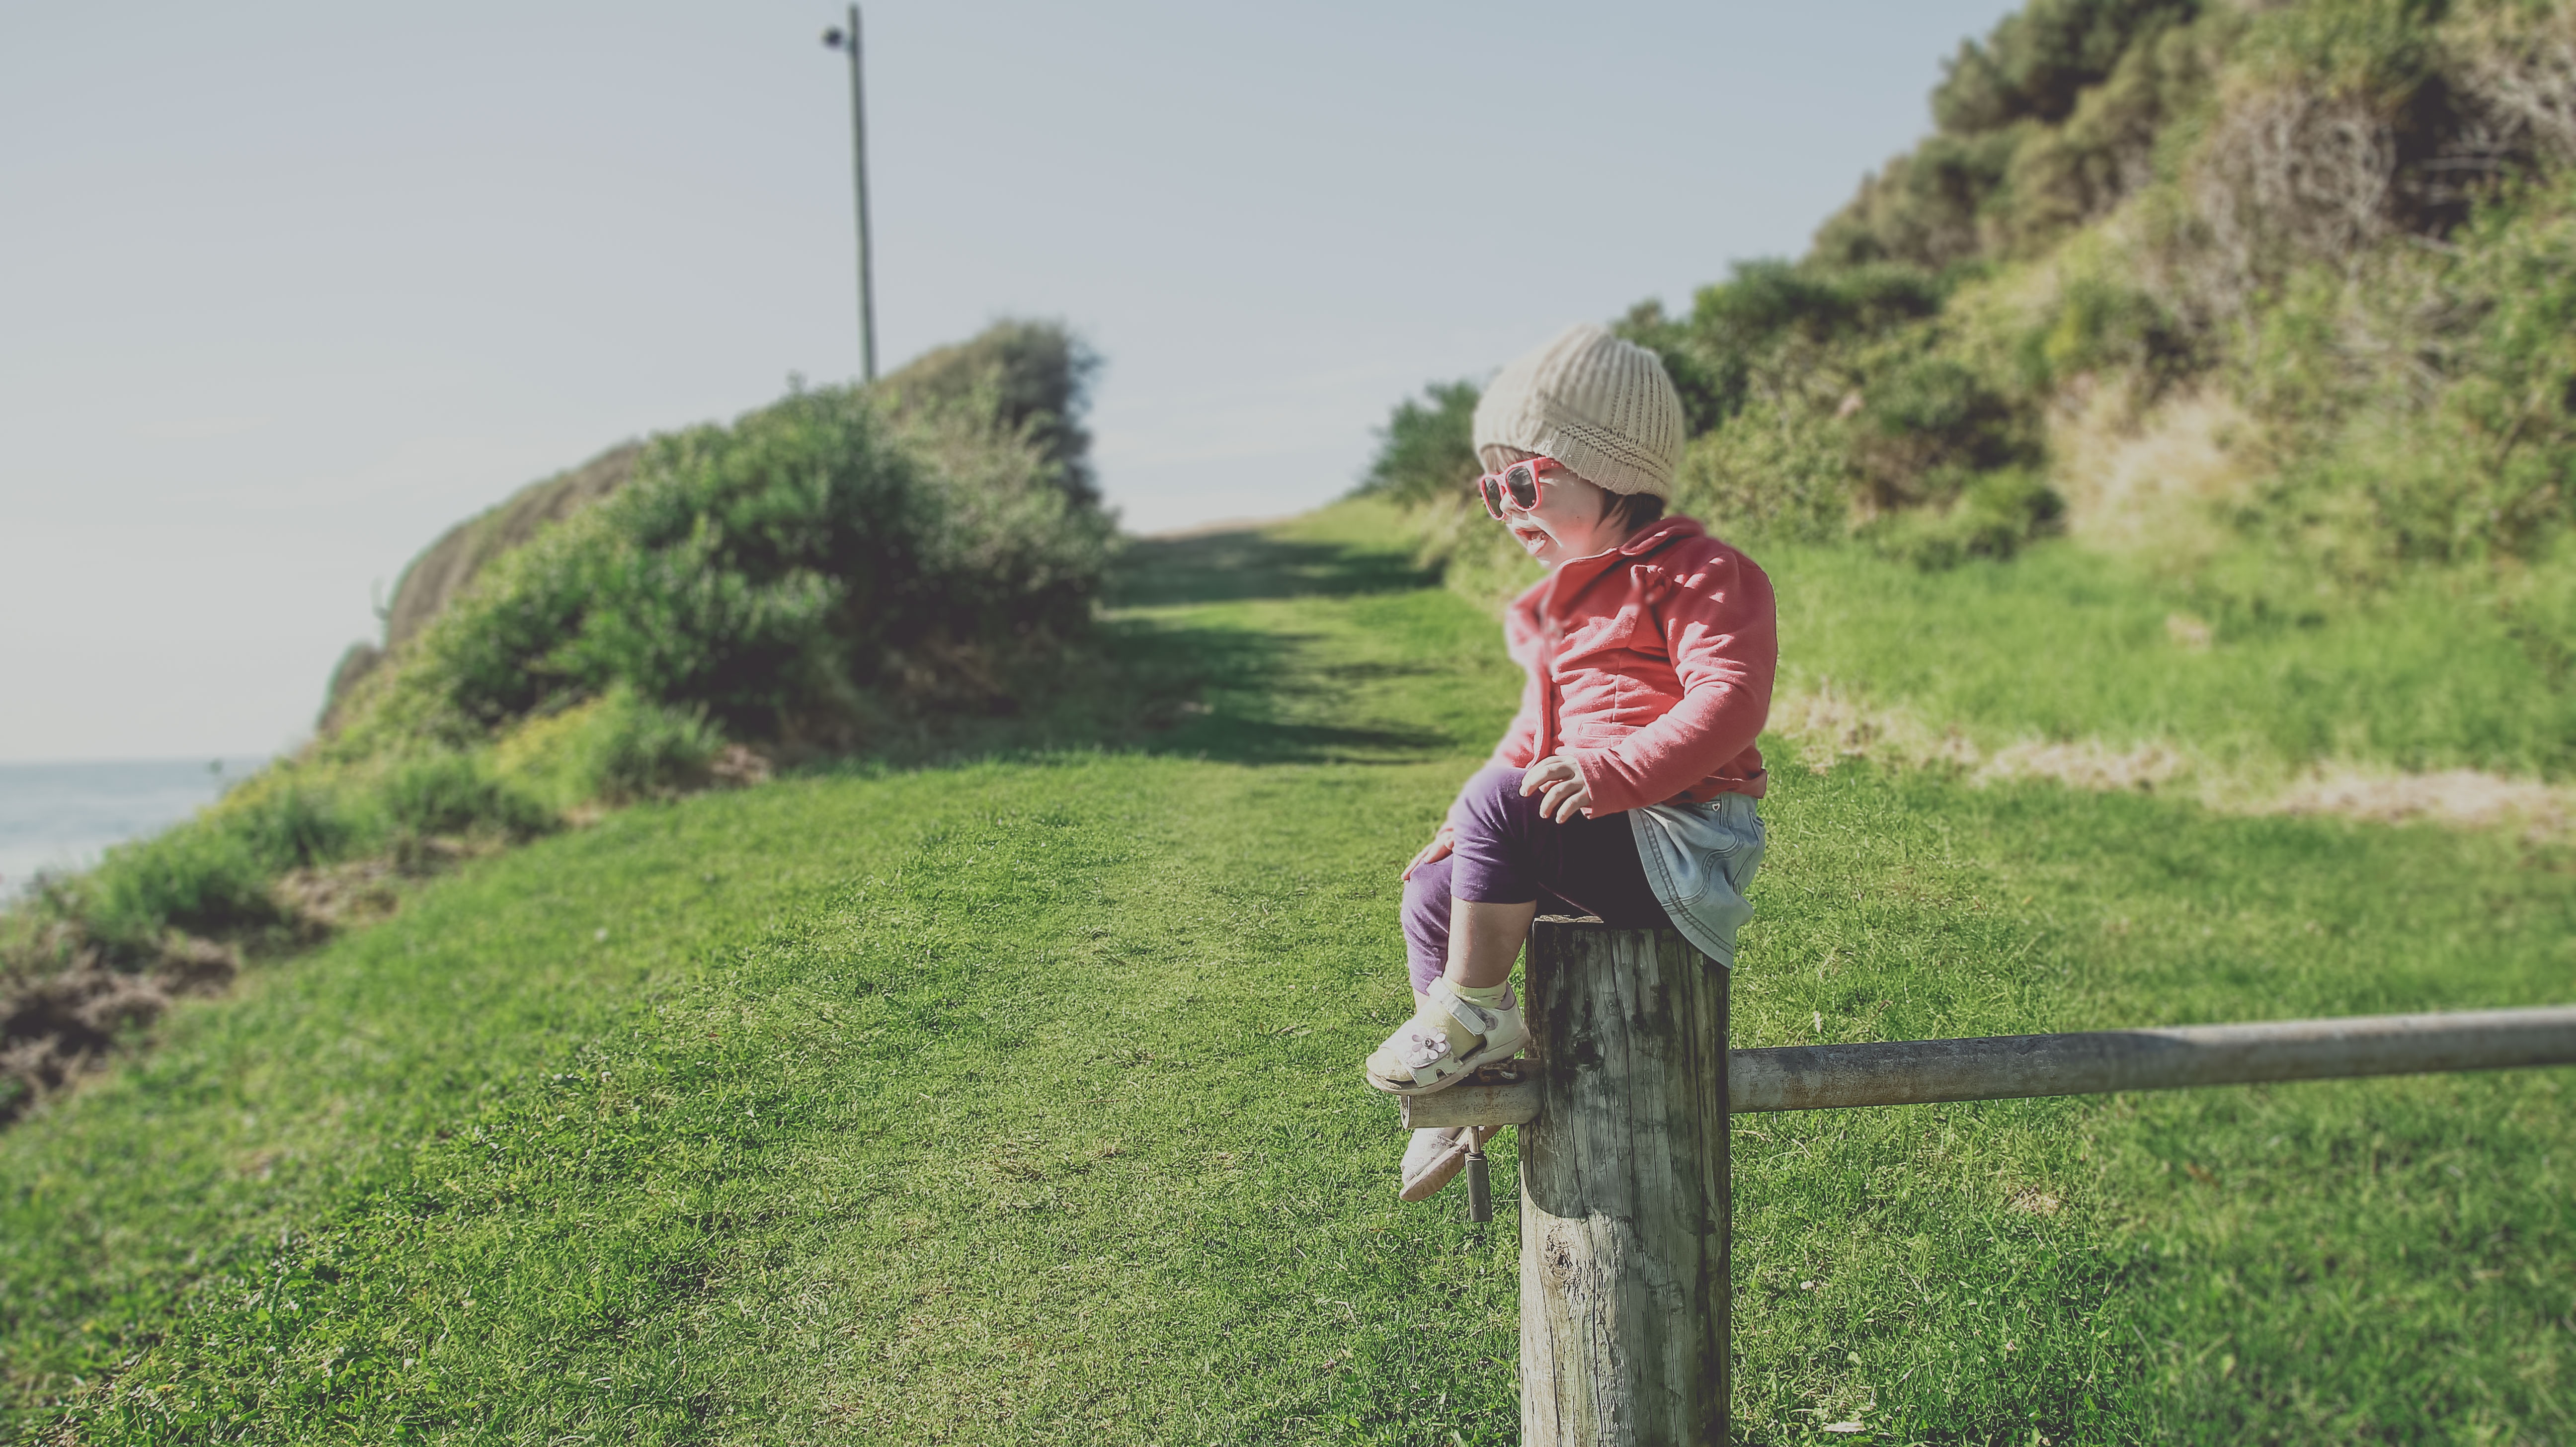
grass, girl, trail, hill, adventure, child, children, happy, rural area